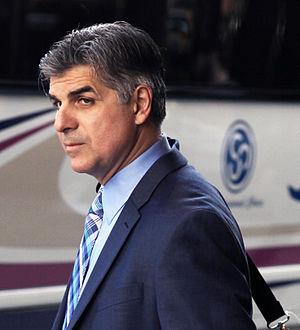
Jean-Jacques Daigneault est un joueur professionnel canadien de hockey sur glace devenu entraîneur. Il évoluait au poste de défenseur. Depuis 2019, il est l’entraîneur-chef du Moosehead de Halifax dans la Ligue junior majeur du Québec